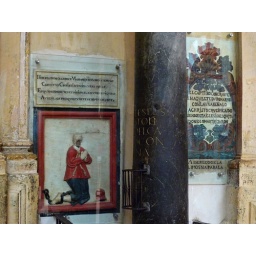
apparently he scraped a cross in the marble column with his fingernail . . .